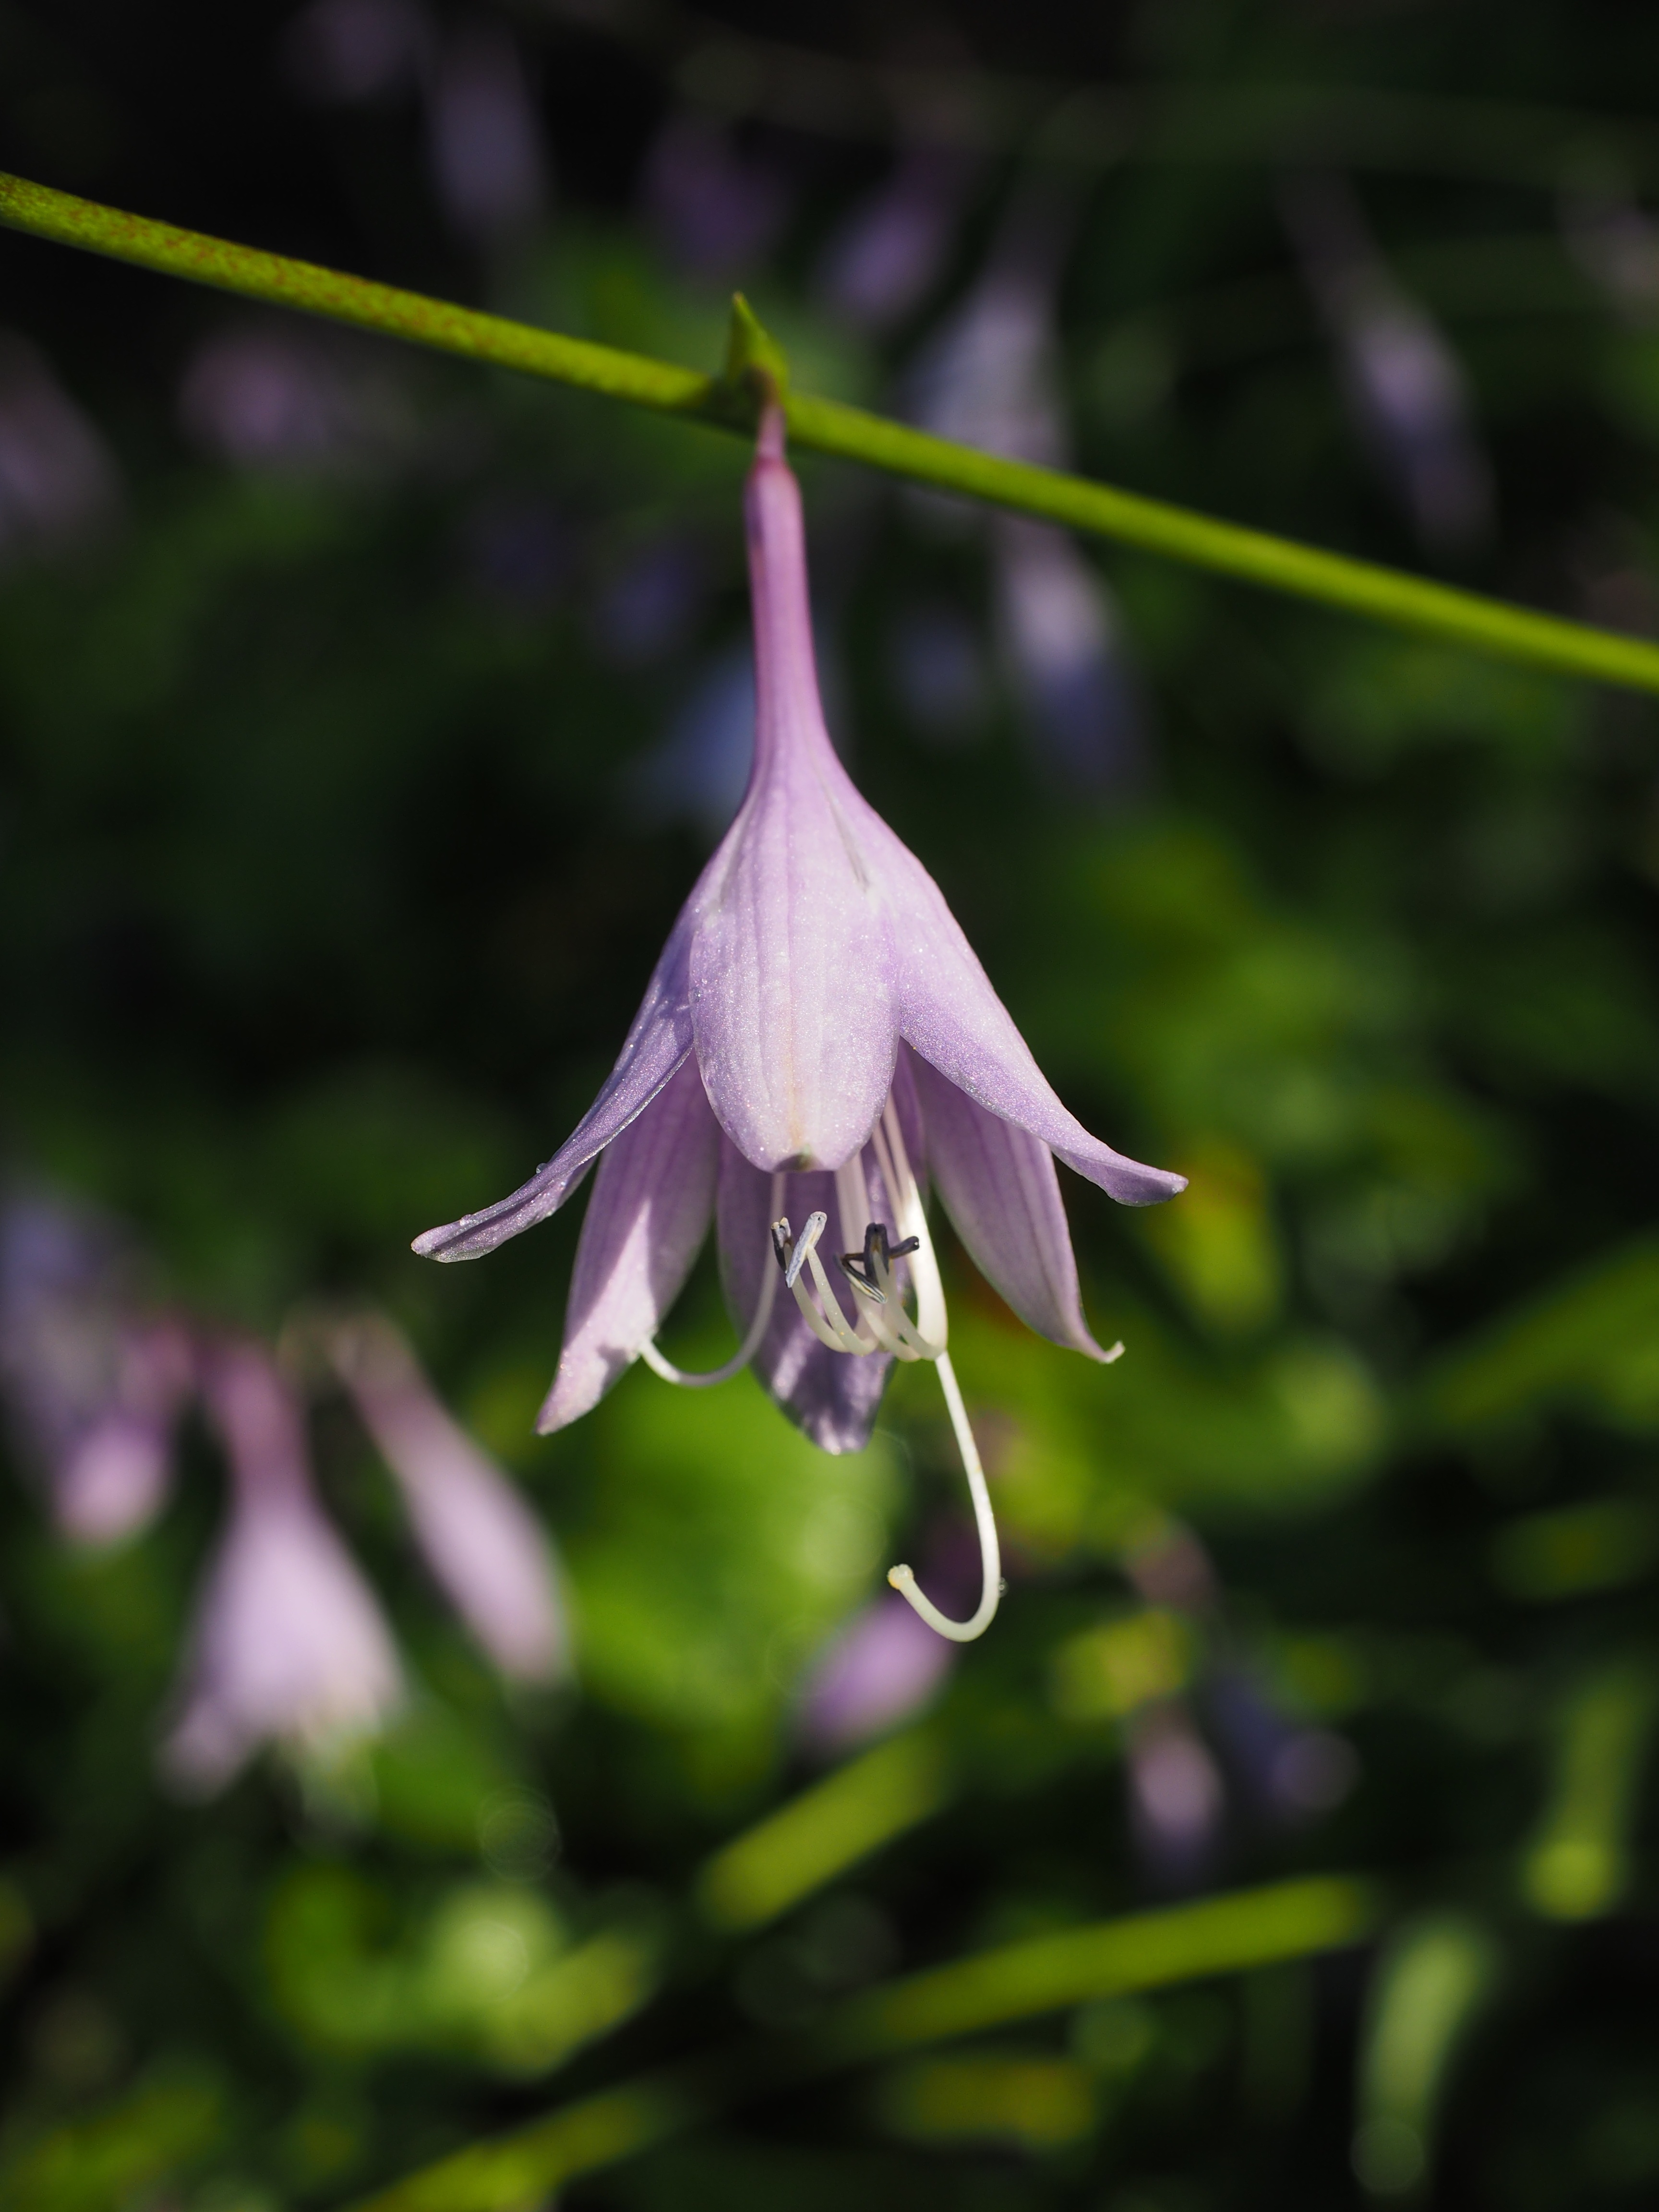
nature, plant, flower, purple, petal, botany, flora, wildflower, flowers, violet, lily, liliaceae, macro photography, flowering plant, light purple, plantain lily, bellflower family, agavengew chs, leaf foliage plant, plant stem, land plant, fawn lily, hosta performed, funkia spreng, sweetheart lilies, hosta longipes